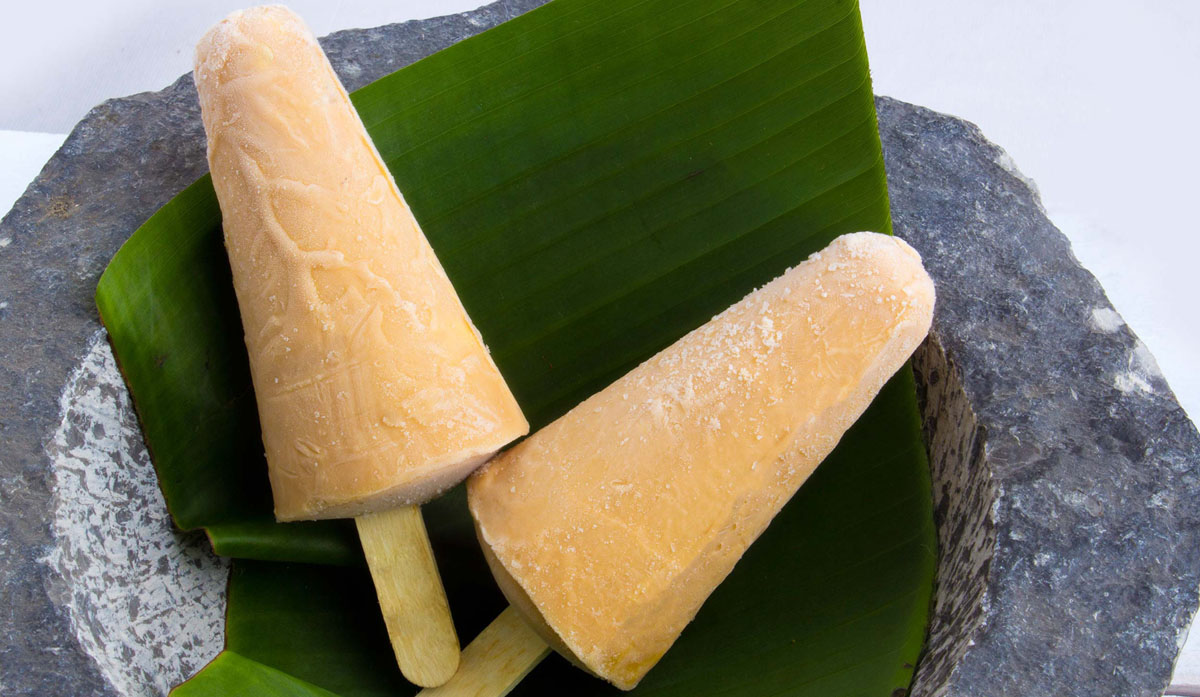
Dish: kulfi